Bristol RE

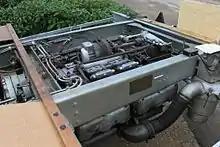
A Gardner 6-cylinder engine fitted to an RELL chassis

What was to be the first production chassis (212.001) was changed to a pre-production model (number REX.003), with a coach body built by ECW but devoid of any seats and fittings. It was used by Bristol Commercial Vehicles at its Brislington Experimental Shop for a few years. It was fitted and ran with a horizontal version of the contemporary Bristol BVW engine, and also fitted with a turbo-charger. Later the Gardner engine was refitted, the body completed and sold to West Yorkshire as their fleet number CRG1 OWT241E.